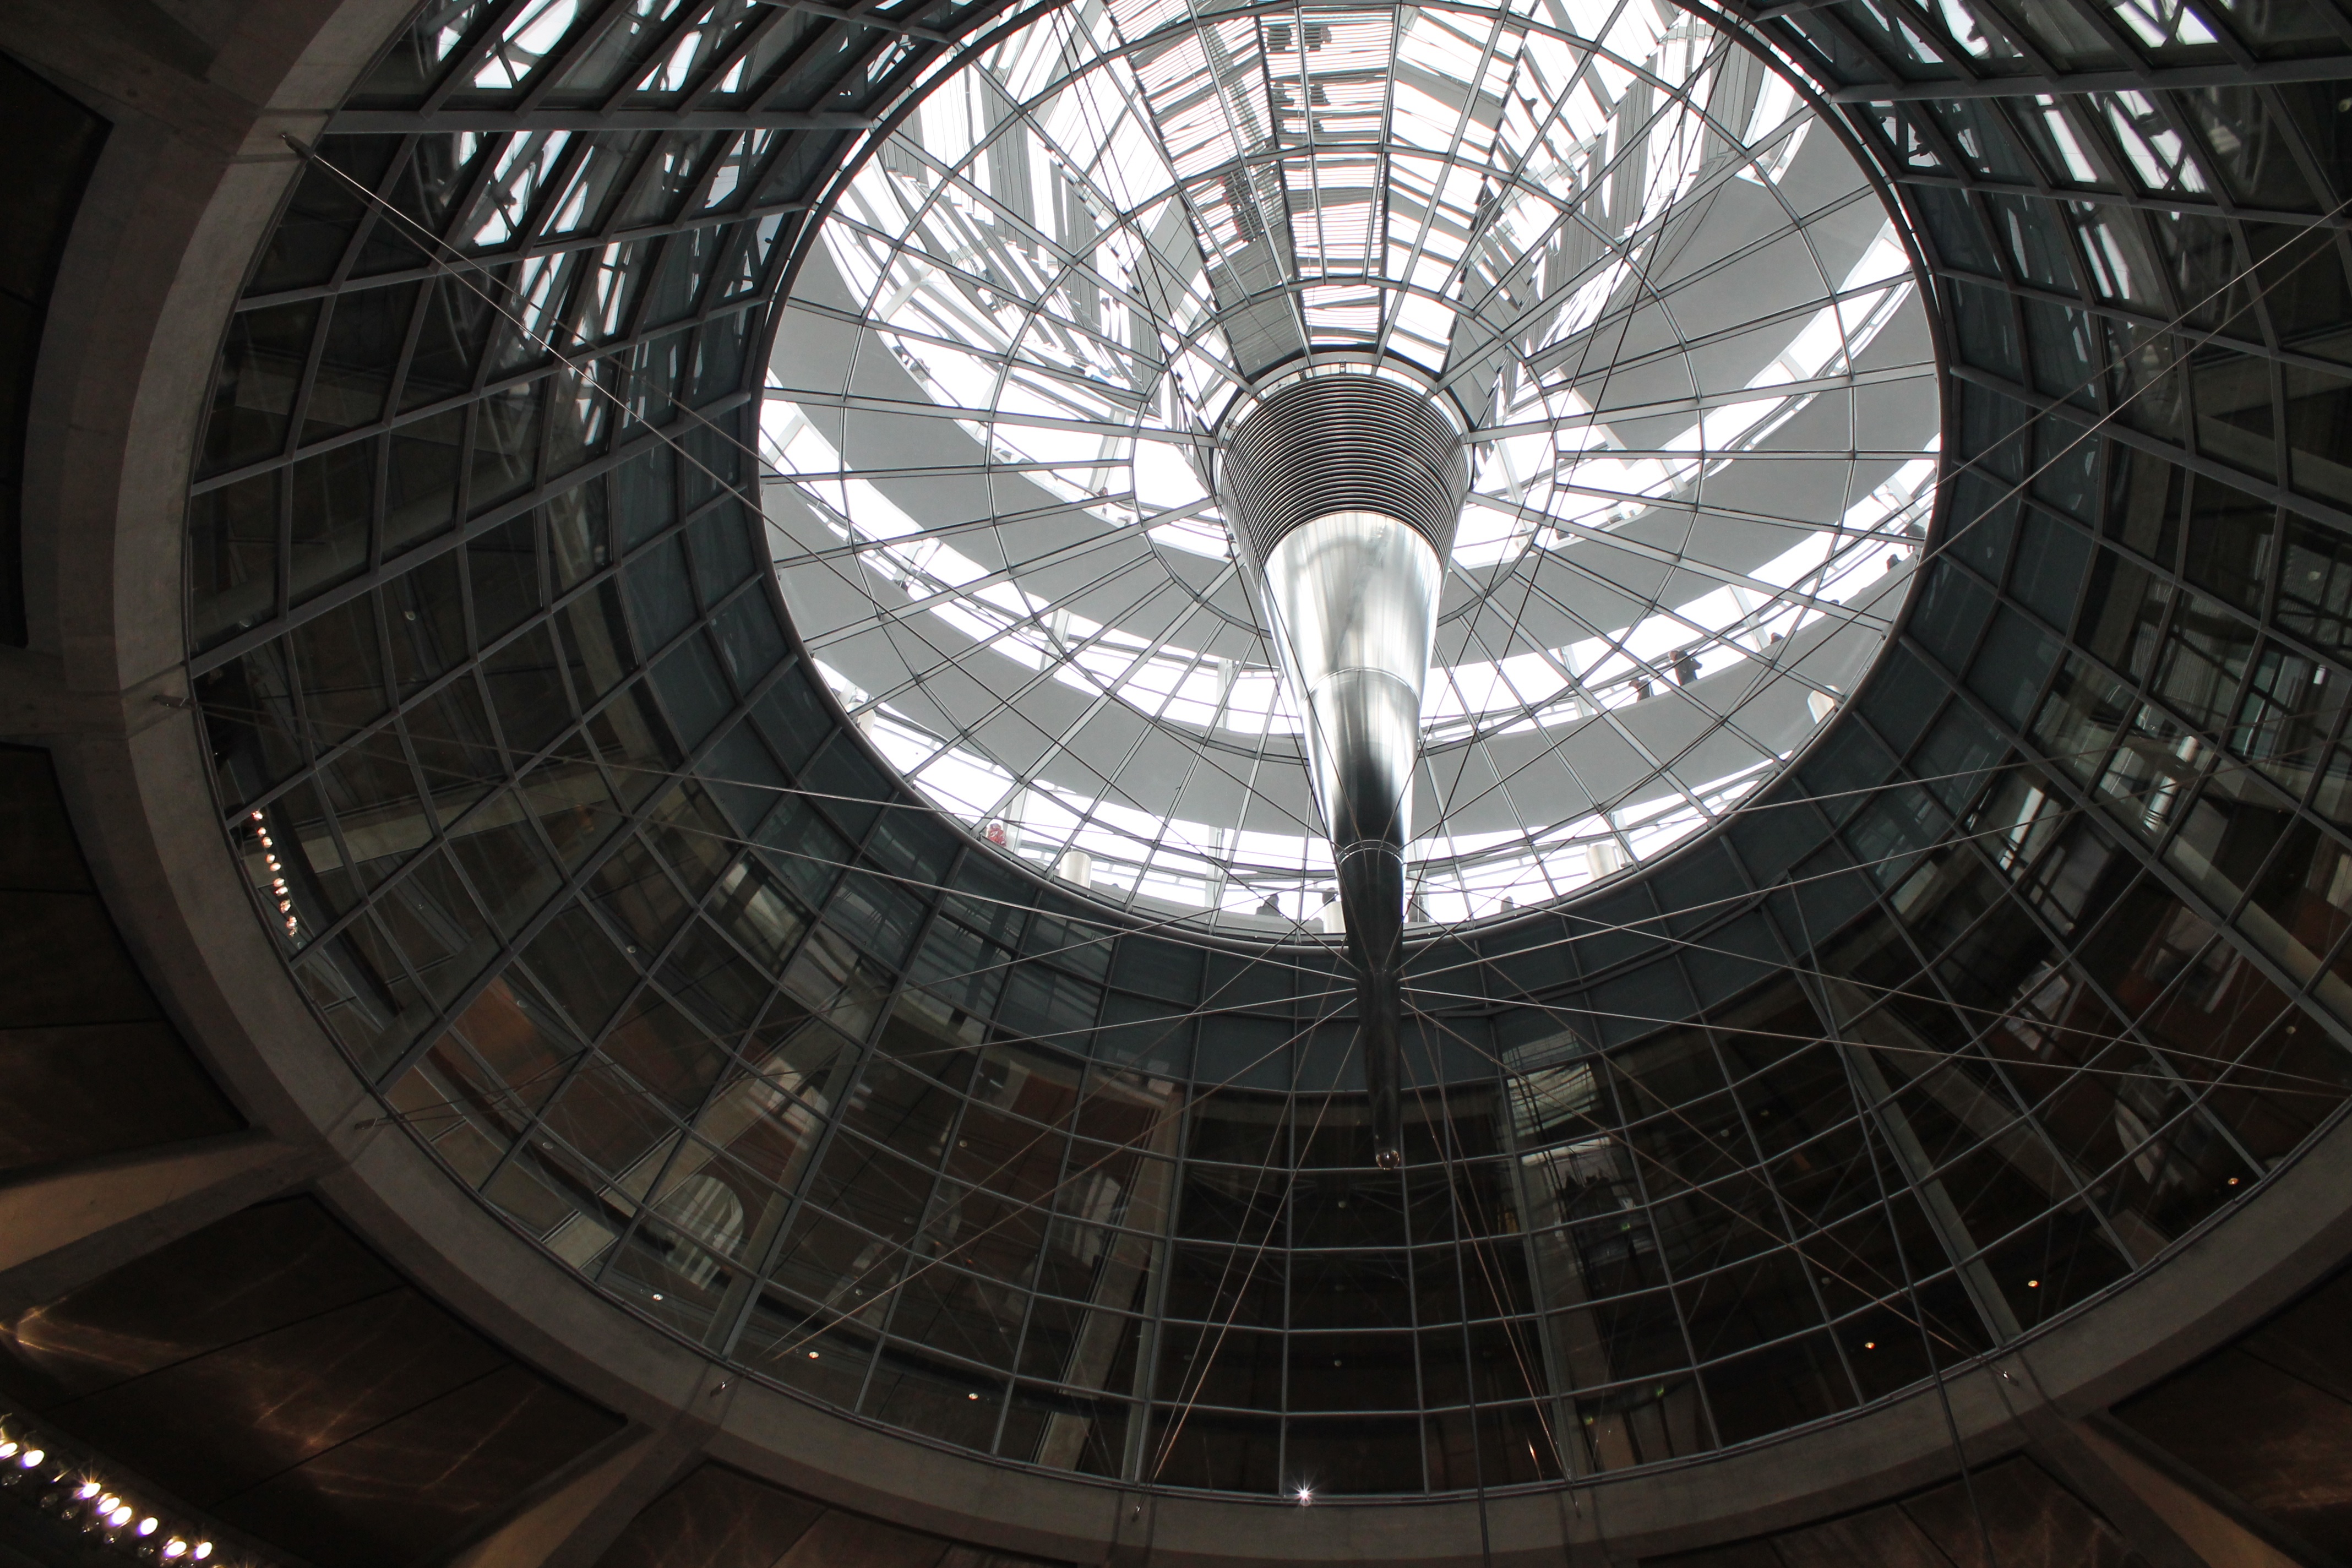
wheel, circle, symmetry, berlin, dome, reichstag, glass dome, daylighting